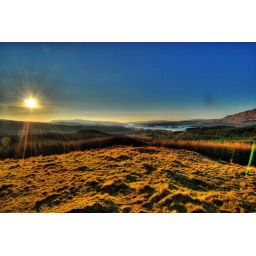
taken from monument hill in Dalmally...looking down to Loch Awe